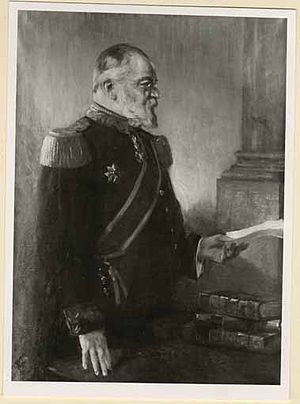
Karl Theodor von Heigel
Karl Theodor von Heigel.
Karl Theodor Ritter von Heigel var en tysk historiker, bror til Karl August von Heigel.